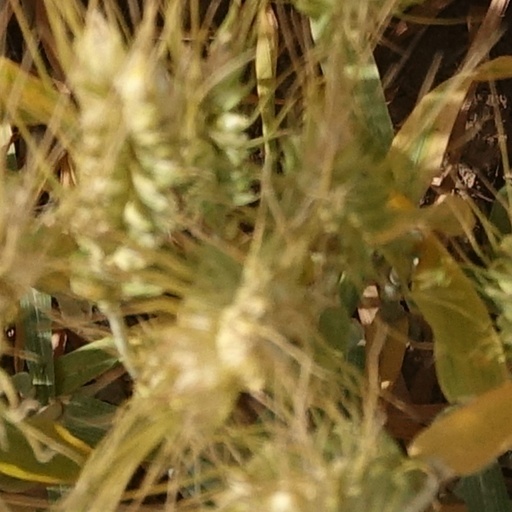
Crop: wheat